MacBook (2006–2012)

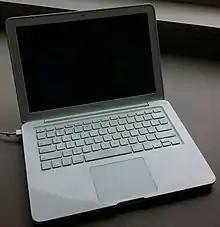
Redesigned polycarbonate unibody MacBook

On October 20, 2009, Apple released a MacBook that had a new and more rounded polycarbonate (plastic) unibody design, faster DDR3 memory, a multi-touch trackpad, an LED-backlit display, and a built-in seven-hour battery. The polycarbonate unibody MacBook, like its aluminum predecessor, lacks FireWire and, like the 13-inch MacBook Pro, has a combined audio in/out port. There is no infrared port and the Apple Remote was not included.